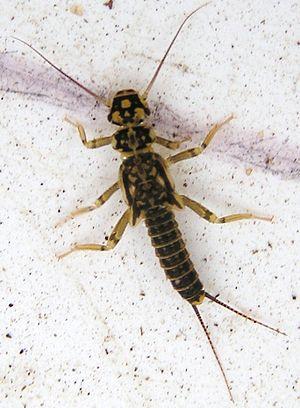
Dans la famille des indices biotiques ou indicateurs biologiques utilisés pour la bioévaluation environnementale, l'Indice Biologique Global Normalisé est une méthode standardisée utilisée en hydrobiologie afin de déterminer la qualité biologique d'un cours d'eau. La méthode utilise l'identification des différents macroinvertébrés d'eau douce présents sur un site pour calculer une note. Cette note, d'une valeur de 0 à 20, est basée sur la présence ou l'absence de certains taxons bioindicateurs polluo-sensibles ainsi que sur la richesse faunistique globale du site.